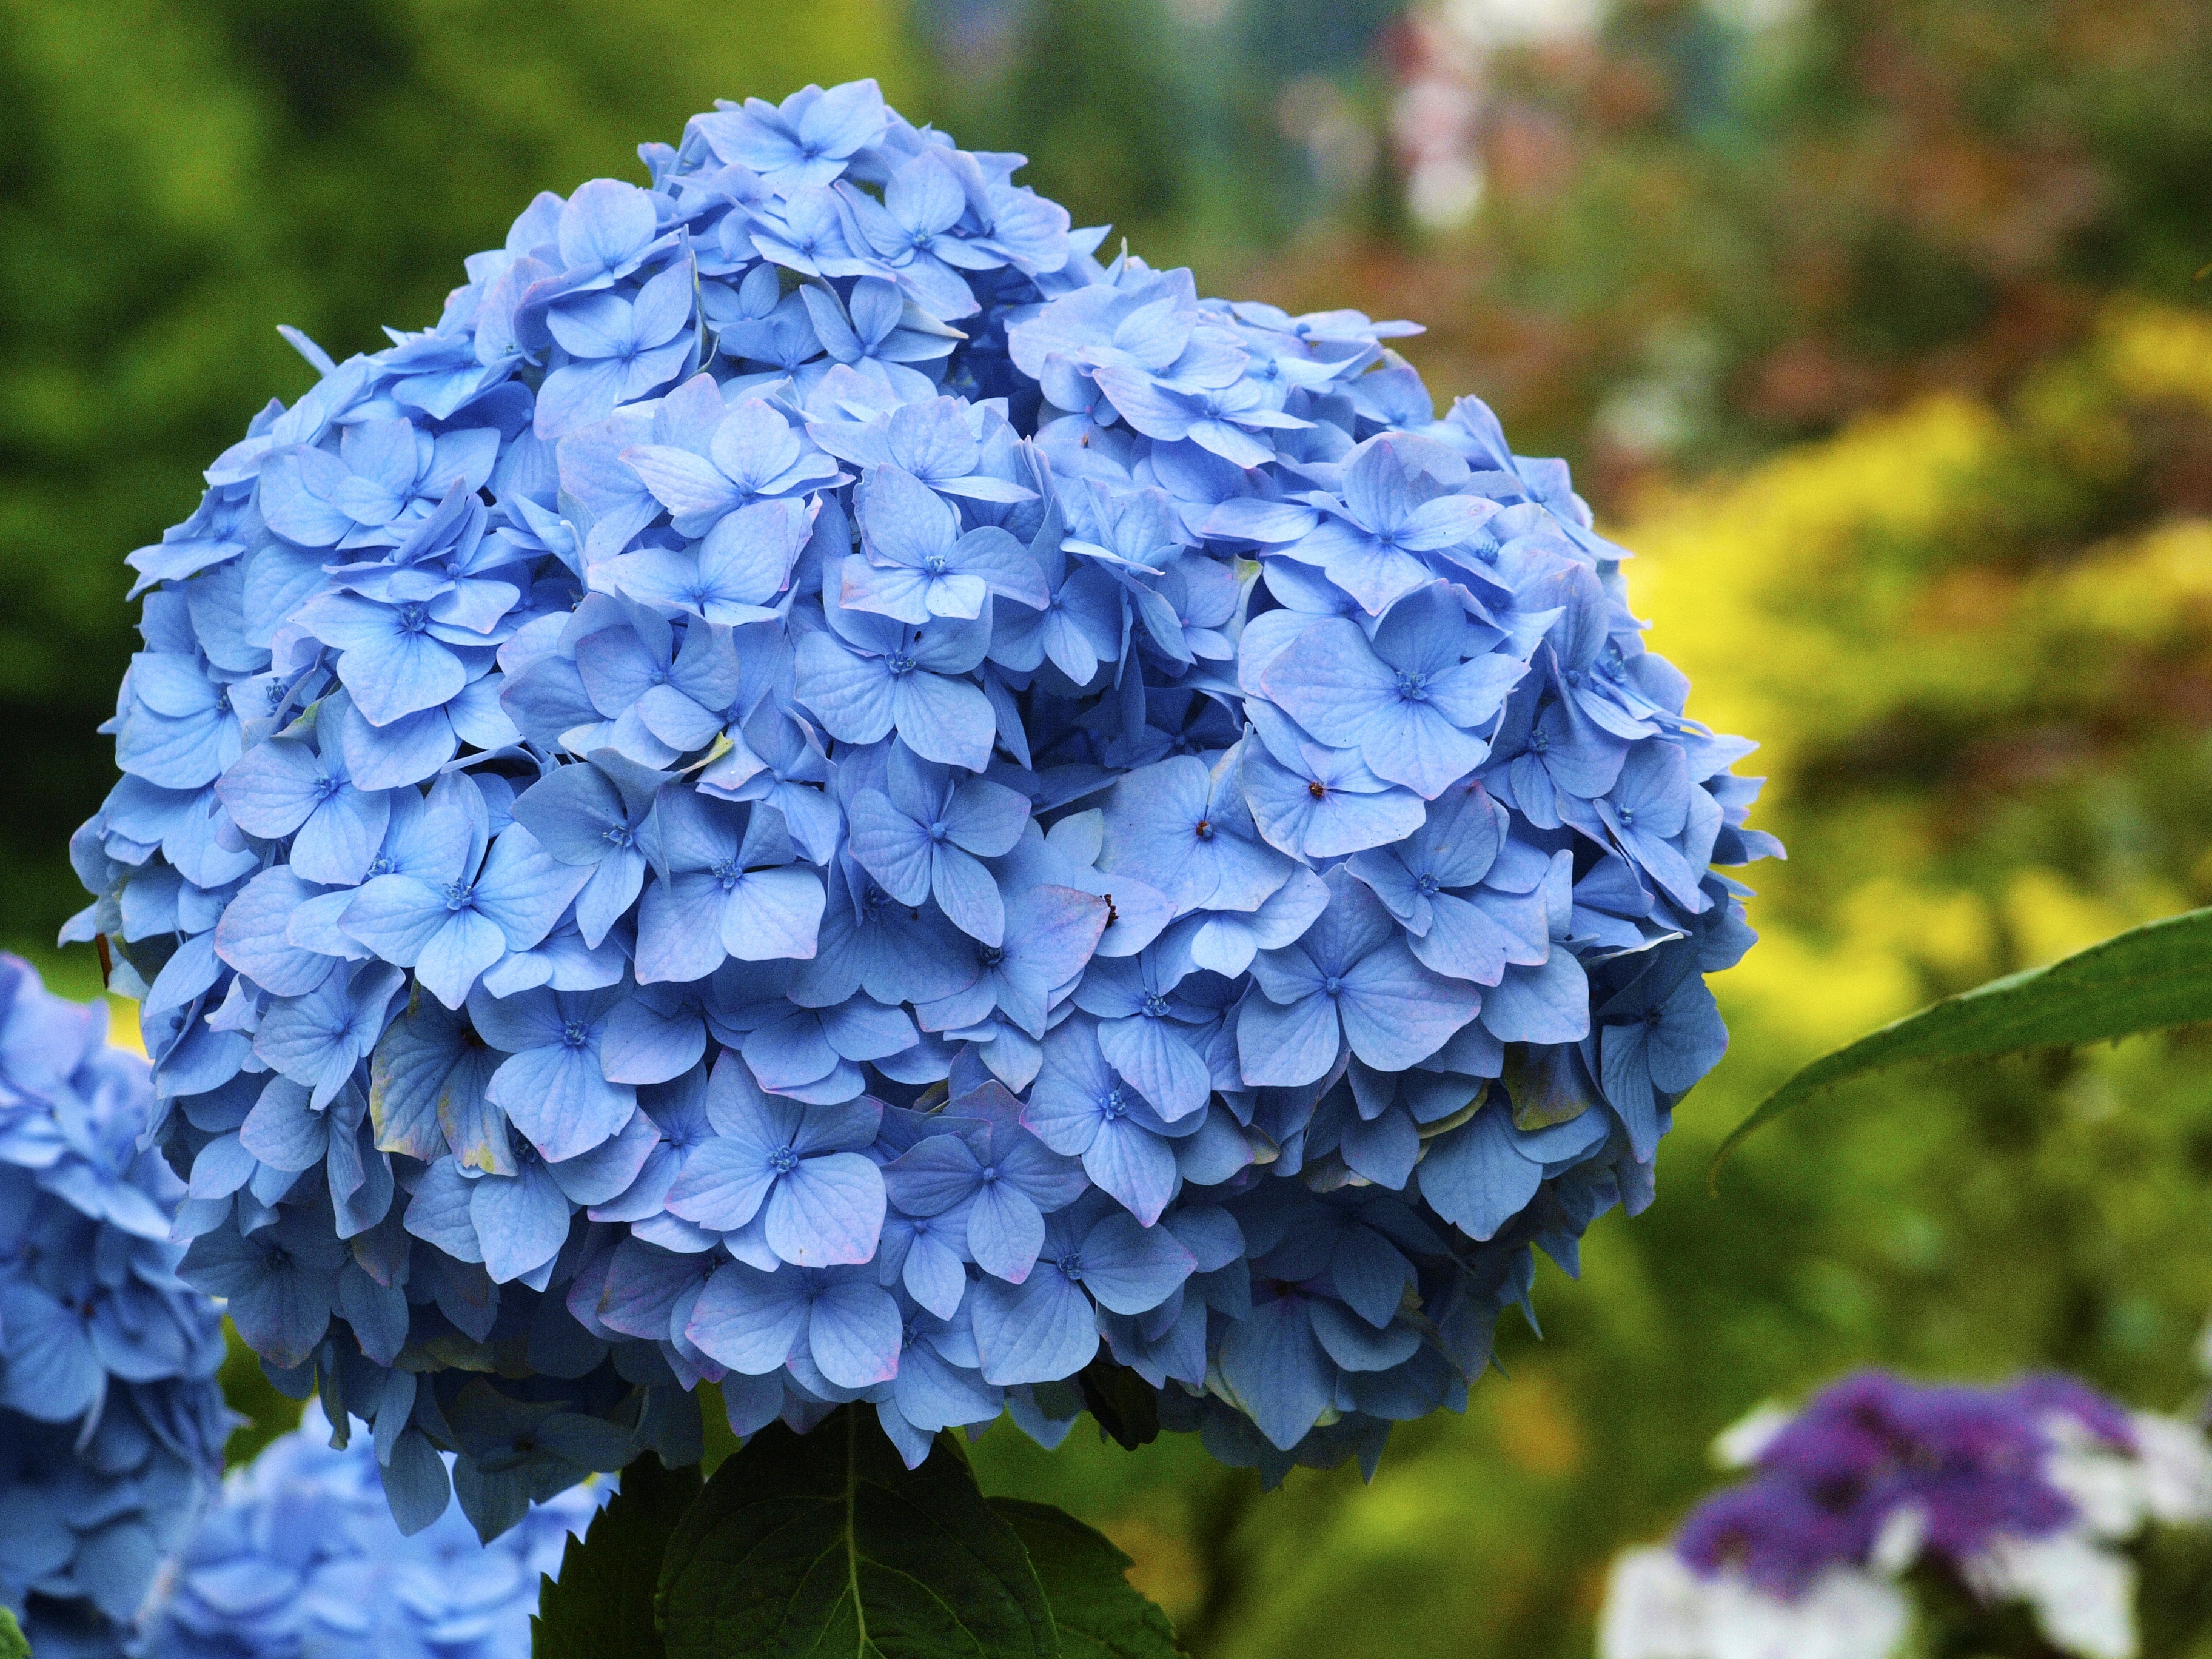
nature, plant, flower, petal, macro, blue, garden, close, hydrangea, blue blossom, hibiscus, pink flower, flowering plant, flowering stems, hydrangeaceae, cornales, land plant